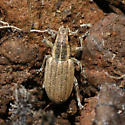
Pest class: pea_leaf_weevil